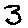
Label: 3